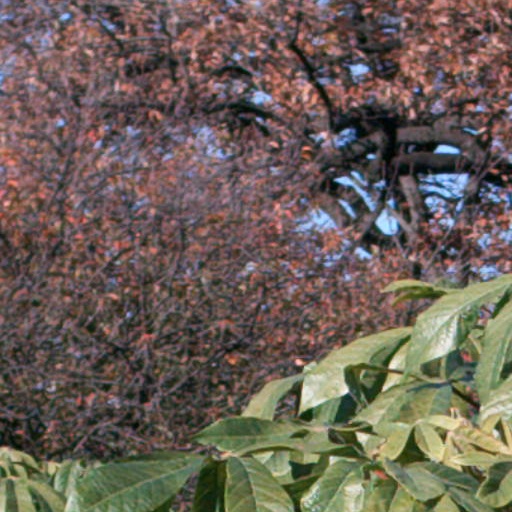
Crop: cassava